Answer in natural language. How many Chairs are visible in the scene? Choose between the following options: 3, 8, 9, 7 or 6
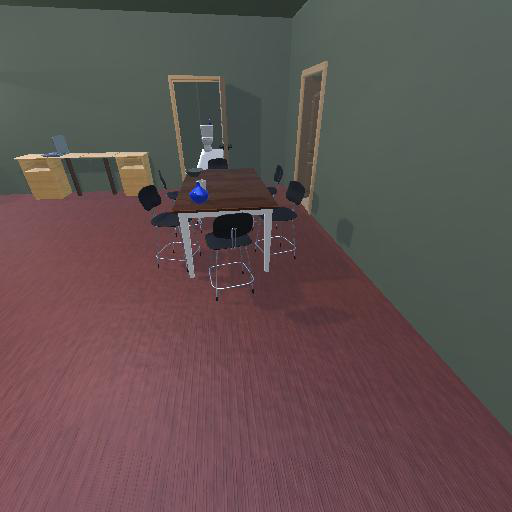
<answer>6</answer>